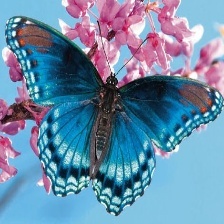
Species: ADONIS
Butterfly family (ImageNet category): lycaenid_butterfly